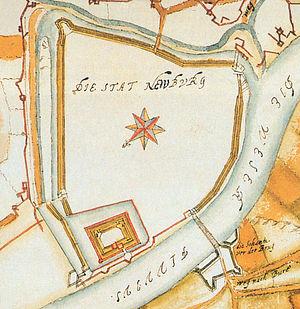
Nienburg/Weser est un port fluvial de Basse-Saxe, chef-lieu de l'arrondissement de Nienburg/Weser.